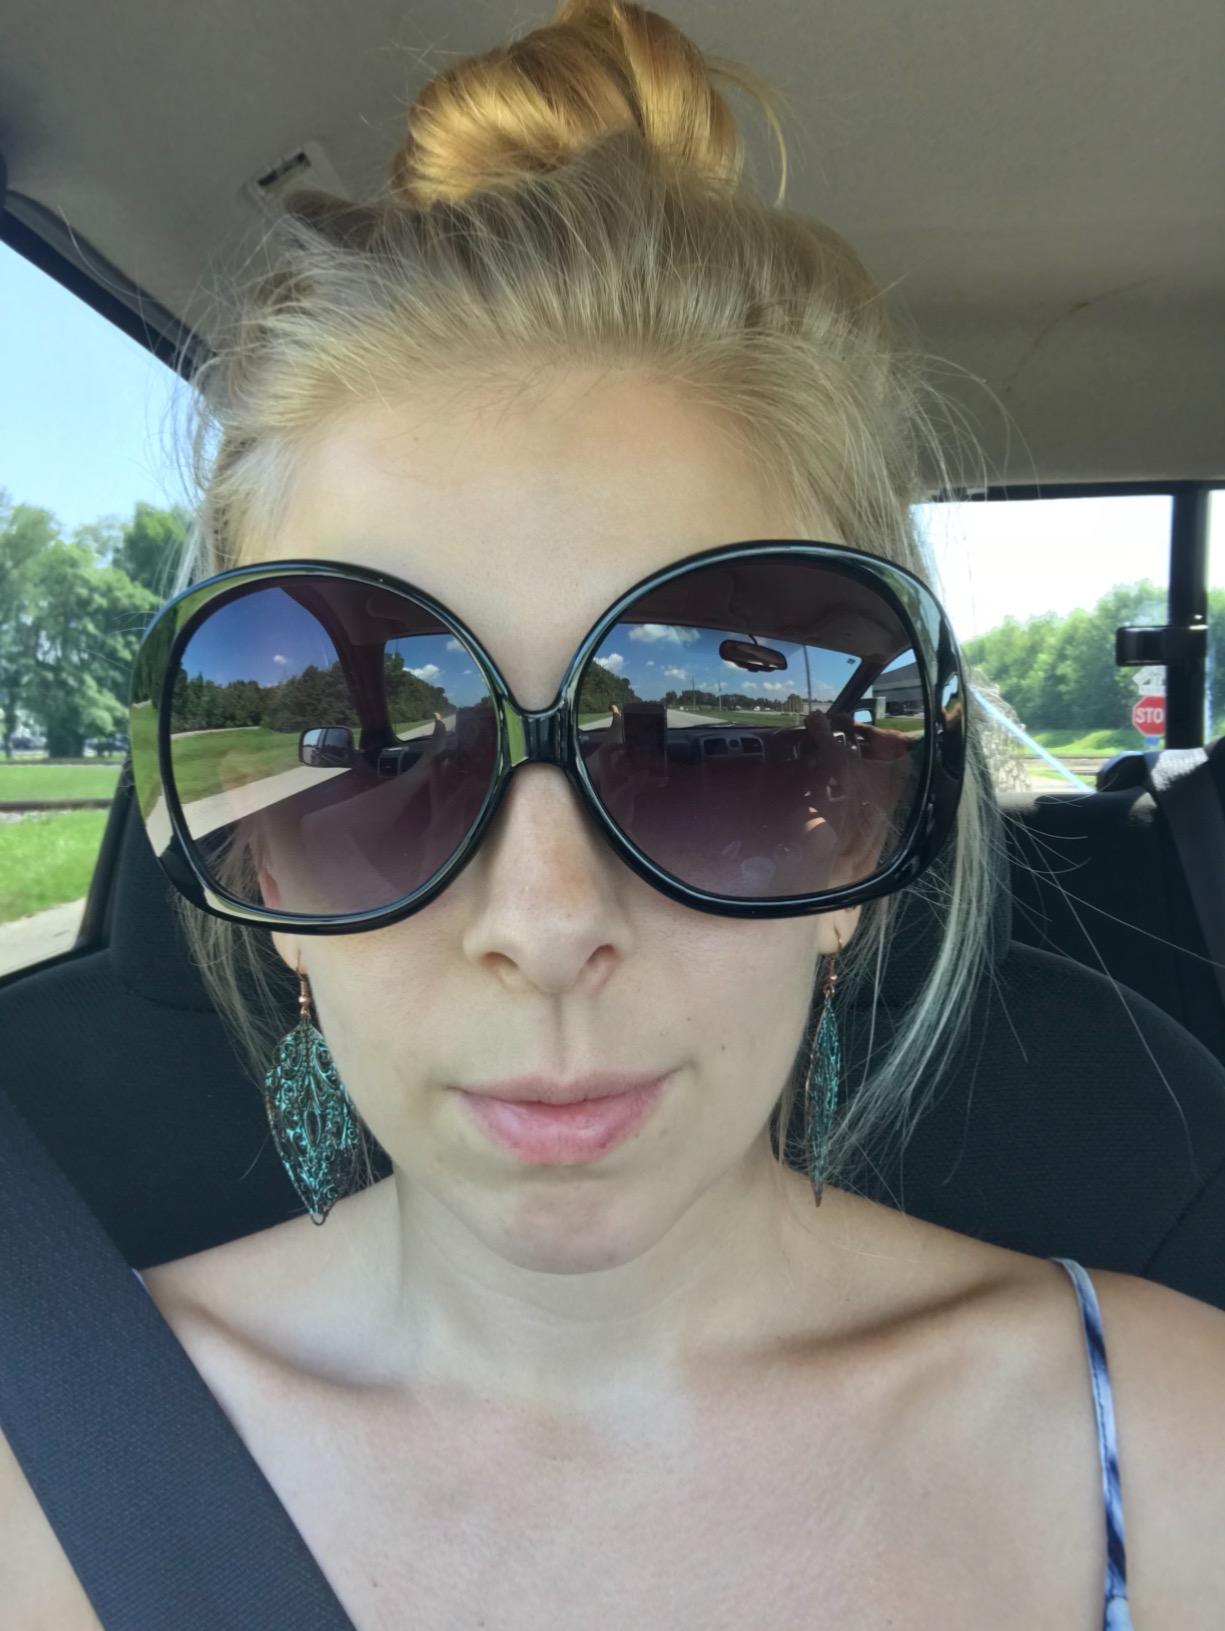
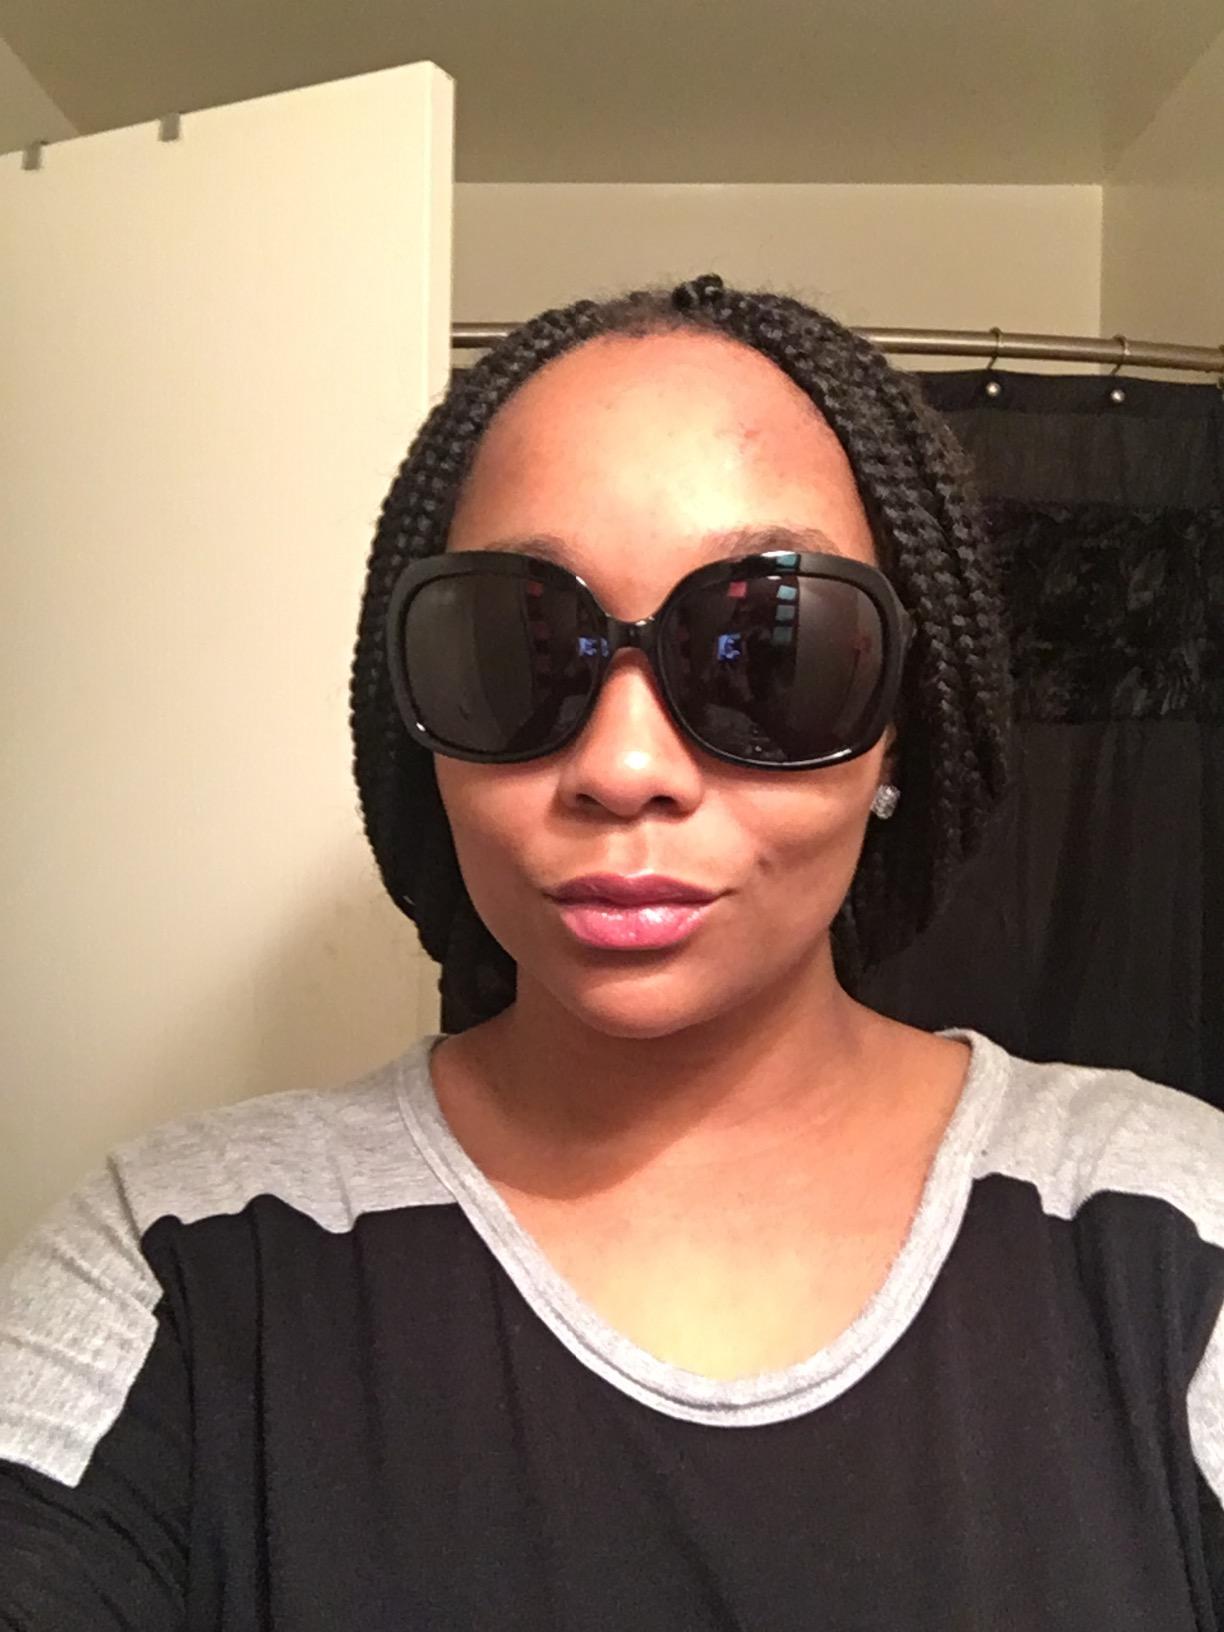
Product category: accessories_sunglasses
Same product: no